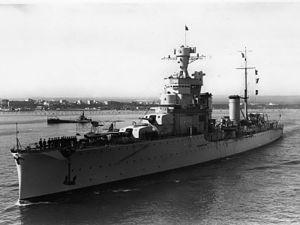
La classe Alberto da Giussano était une sous-classe de croiseur léger de classe Condottieri construit entre 1928 et 1930. Conçus par le Corpo del genio navale Giuseppe Vian, les quatre navires furent coulés en mer Méditerranée pendant la Seconde Guerre mondiale.
L'Alberto da Giussano était un croiseur léger de classe Alberto da Giussano ayant servi dans la Regia Marina pendant la Seconde Guerre mondiale.